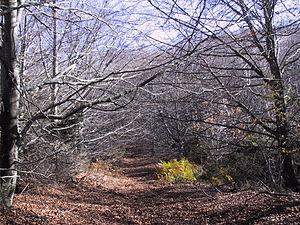
Le massif du Montseny est un massif de la cordillère prélittorale catalane. Il est situé aux limites des comarques du Vallès Oriental, de la Selva et d'Osona, à cheval sur les provinces de Barcelone et de Gérone, en Catalogne. C'est une barrière montagneuse entre la dépression prélittorale catalane et la plaine de Vic. Elle est séparée du massif des Guilleries par une faille géologique.